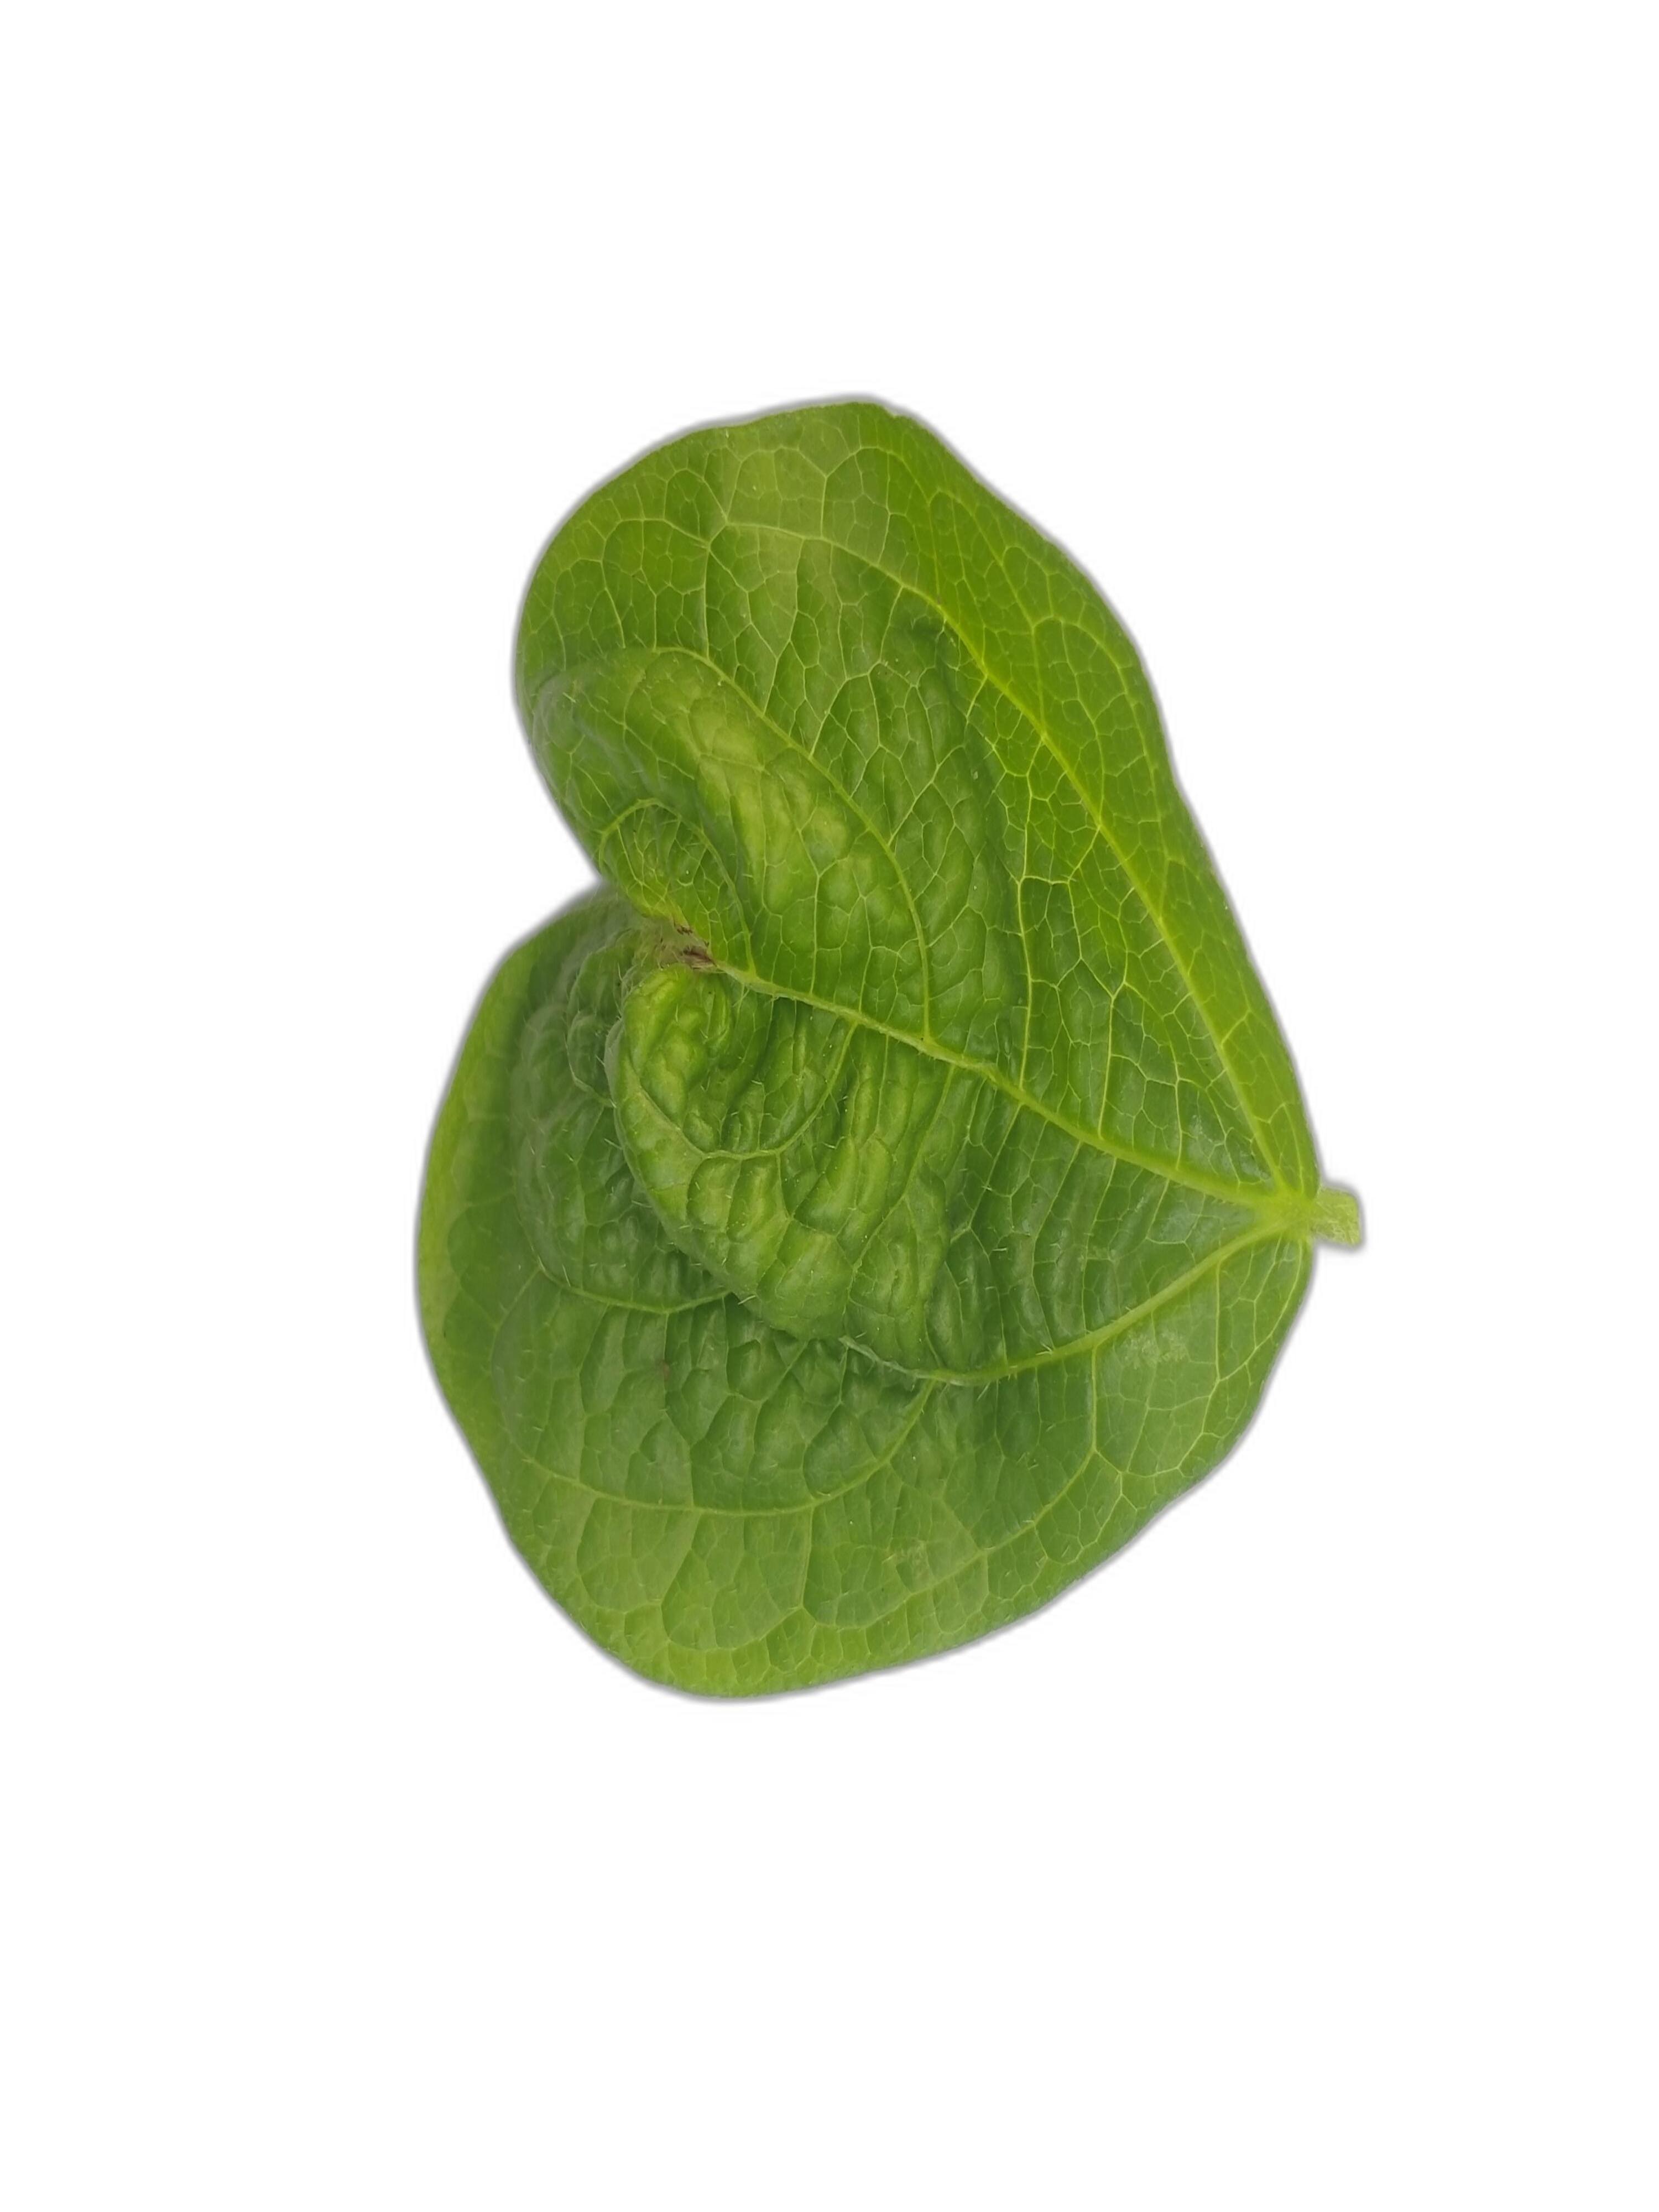
Label: Leaf Crinkle